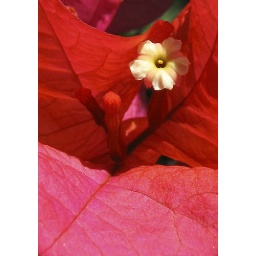
flower I spotted whilst walking around waiting for a wheel balance to be done on my car.cropped quite a lot.